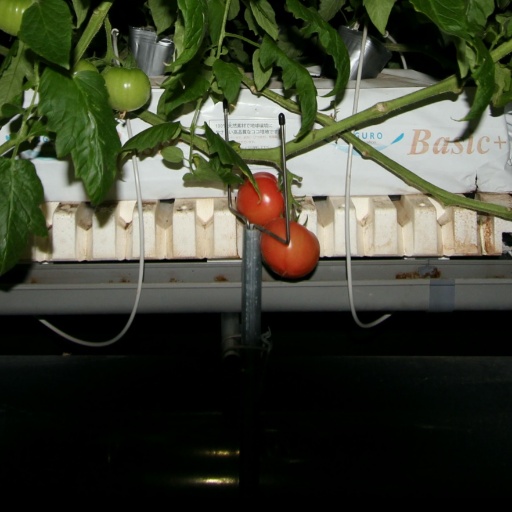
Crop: tomato